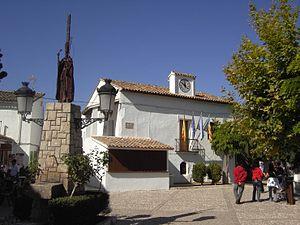
El Castell de Guadalest, en valencien et officiellement, est une commune d'Espagne de la province d'Alicante dans la Communauté valencienne. Elle est située dans la comarque de la Marina Baixa et dans la zone à prédominance linguistique valencienne. El Castell de Guadalest appartient à l'association Les Plus Beaux Villages d'Espagne.